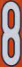
Number: 8